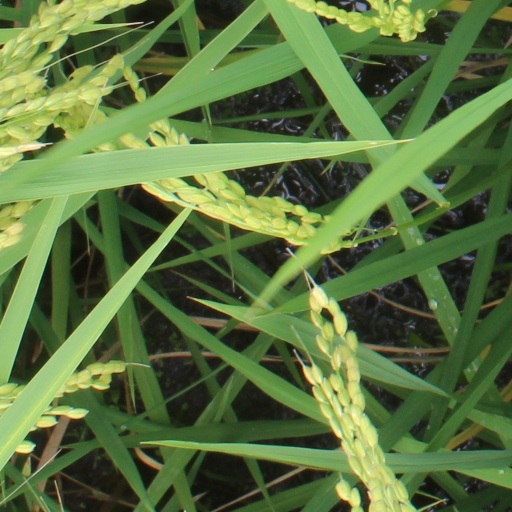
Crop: rice